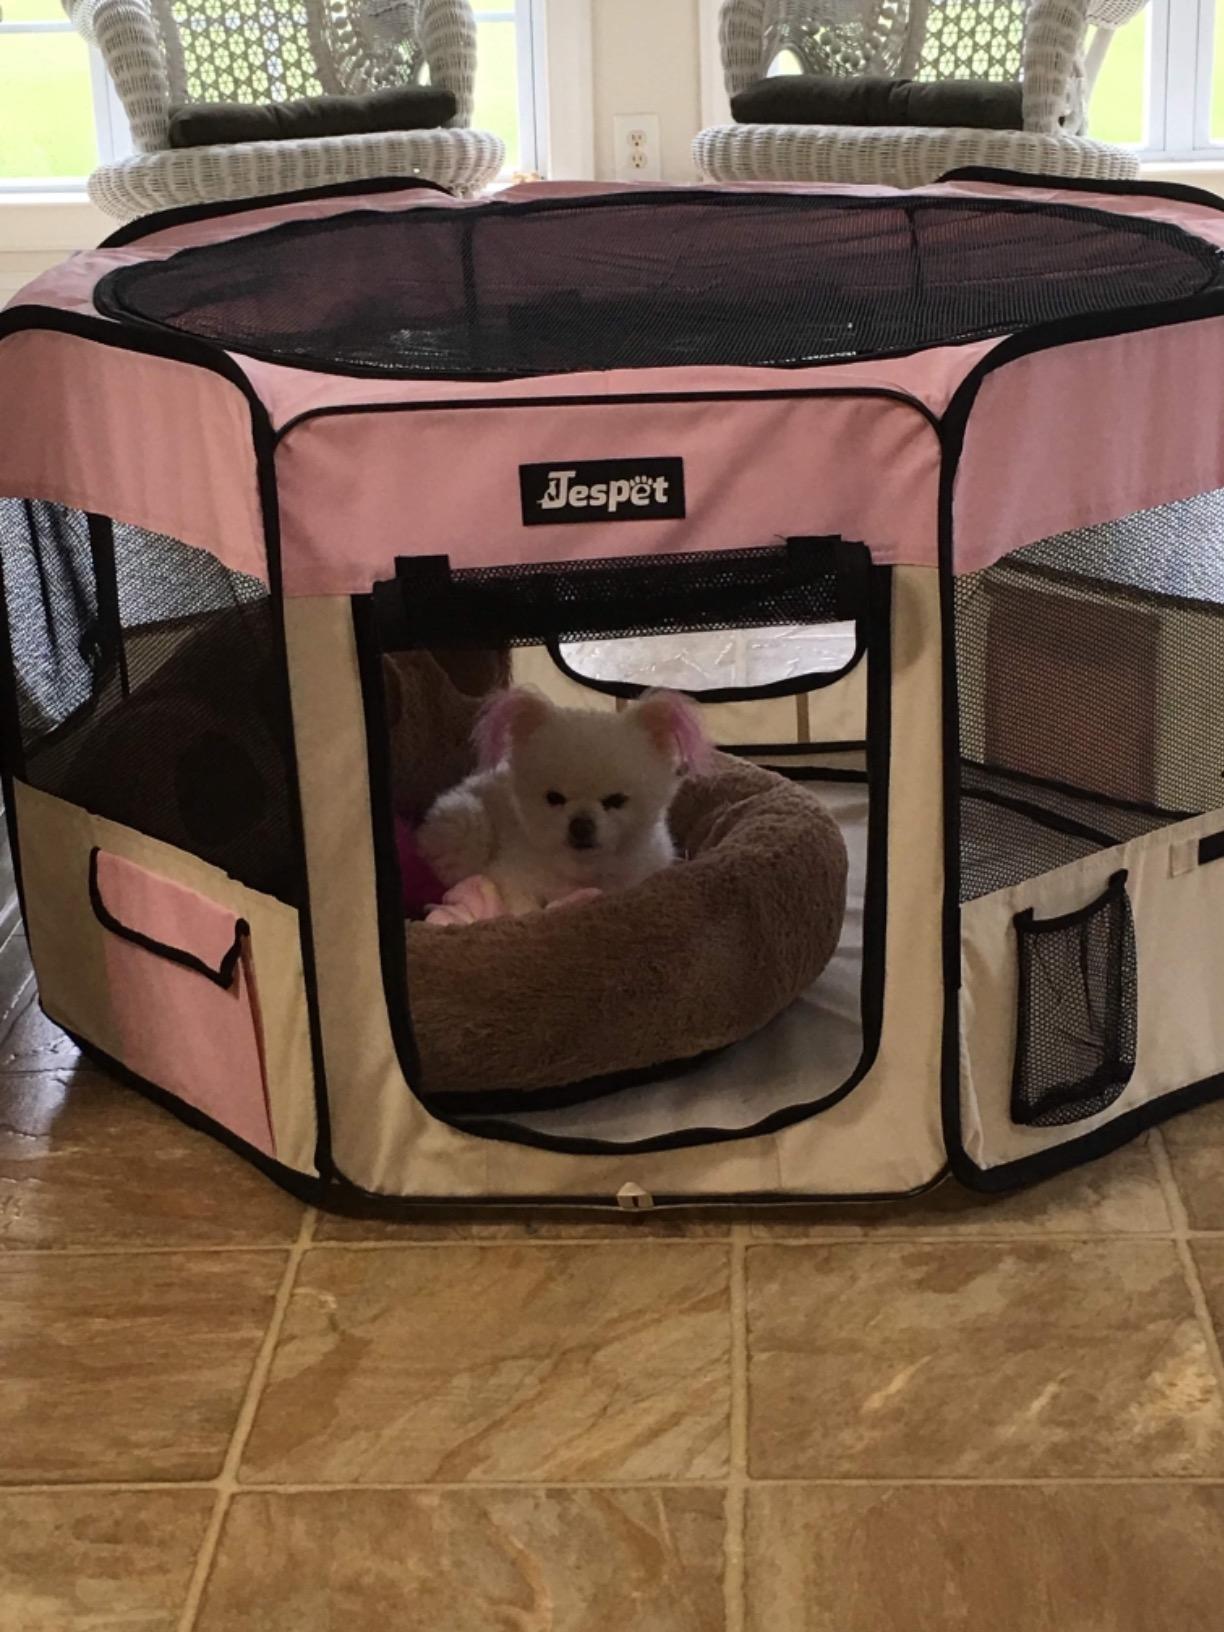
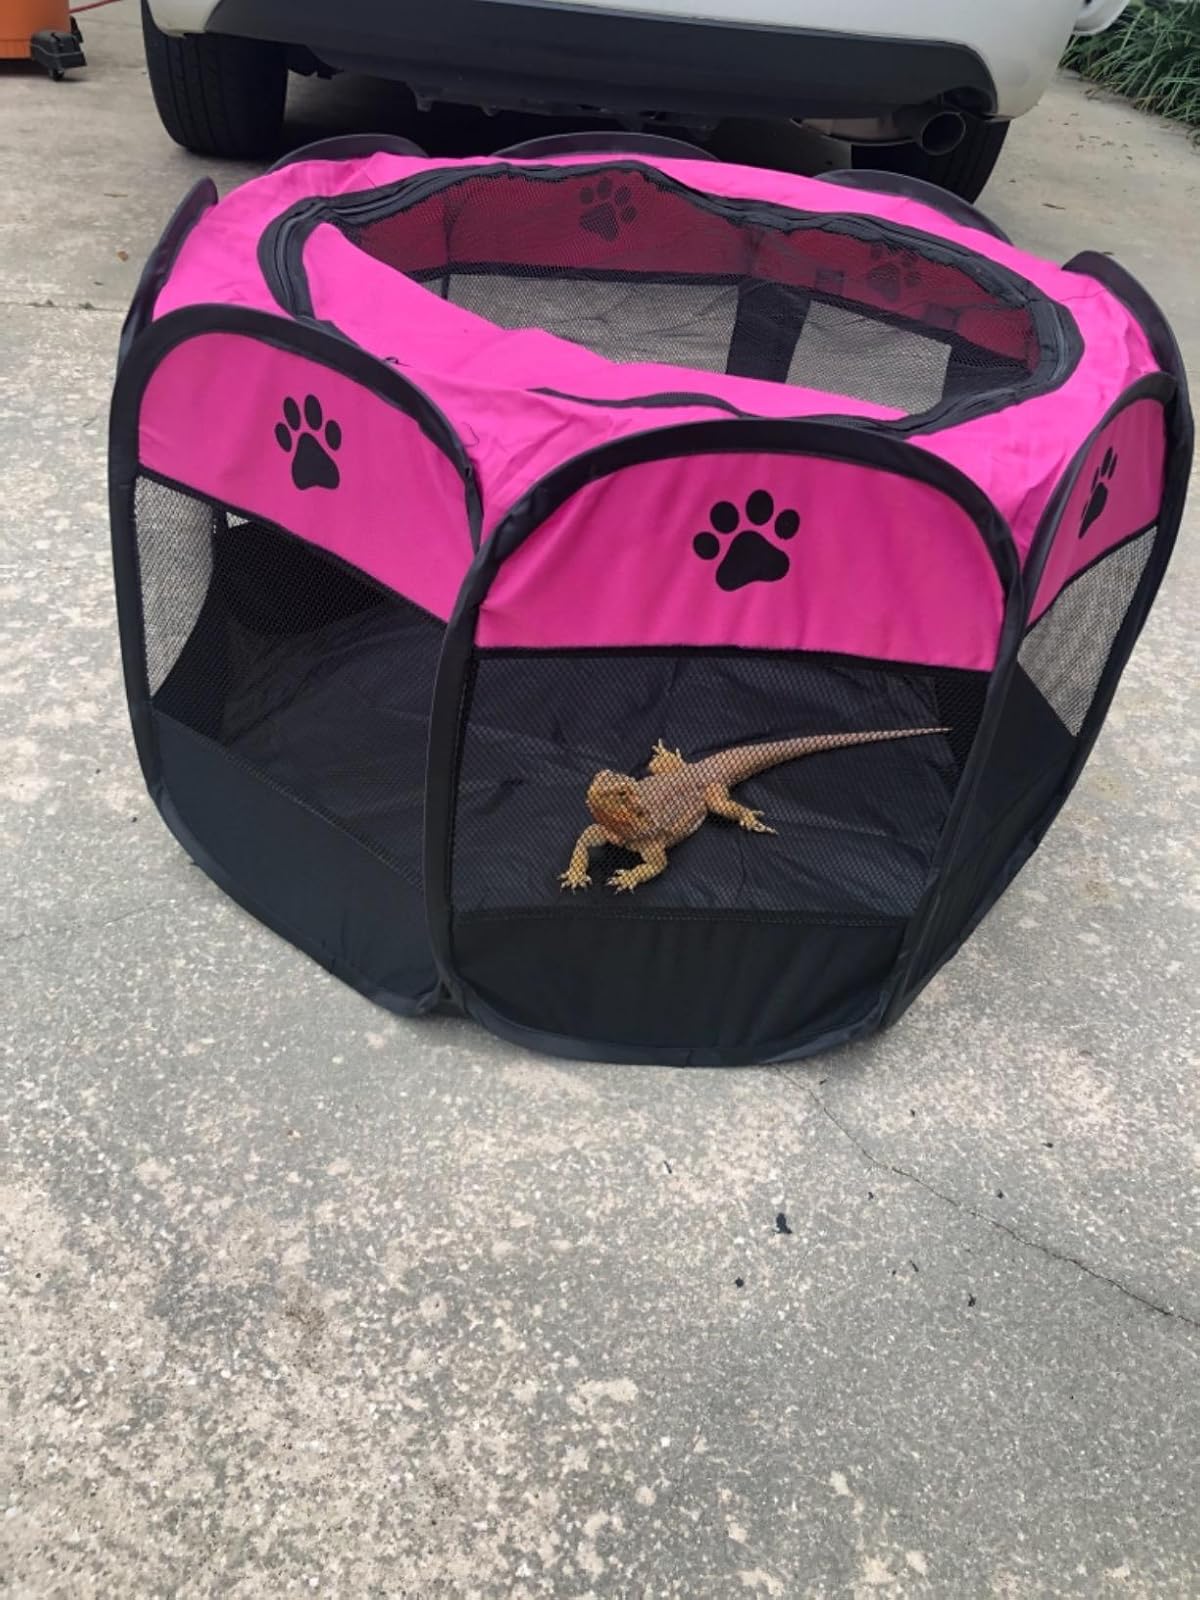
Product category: items_kennel
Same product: no